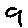
Label: 9